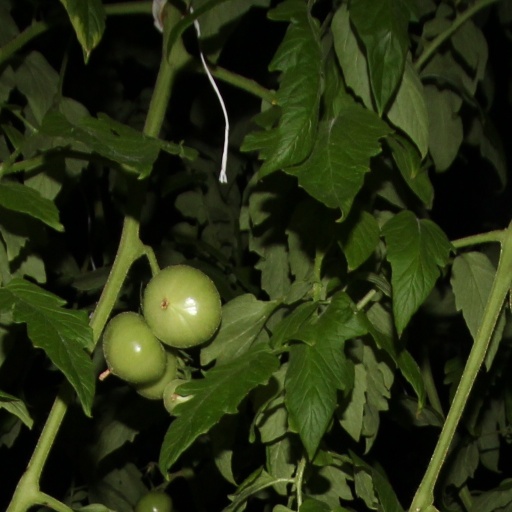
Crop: tomato